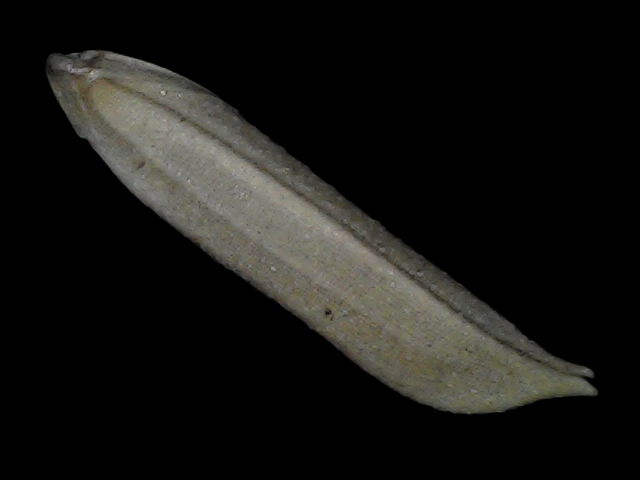
Rice variety: Bd57